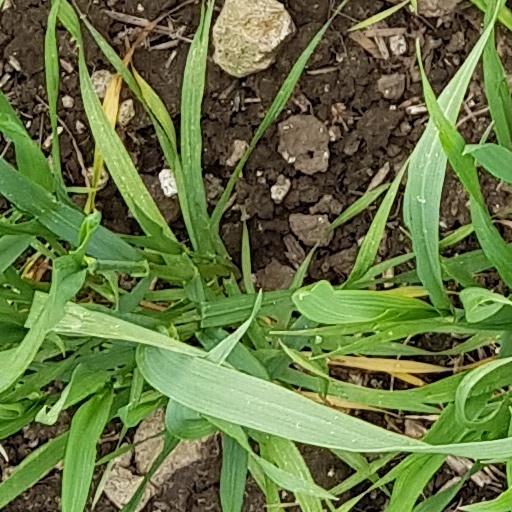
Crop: wheat